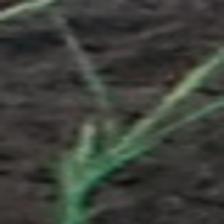
Label: single